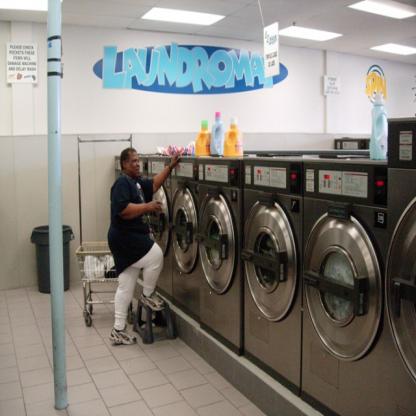
Scene: Indoor